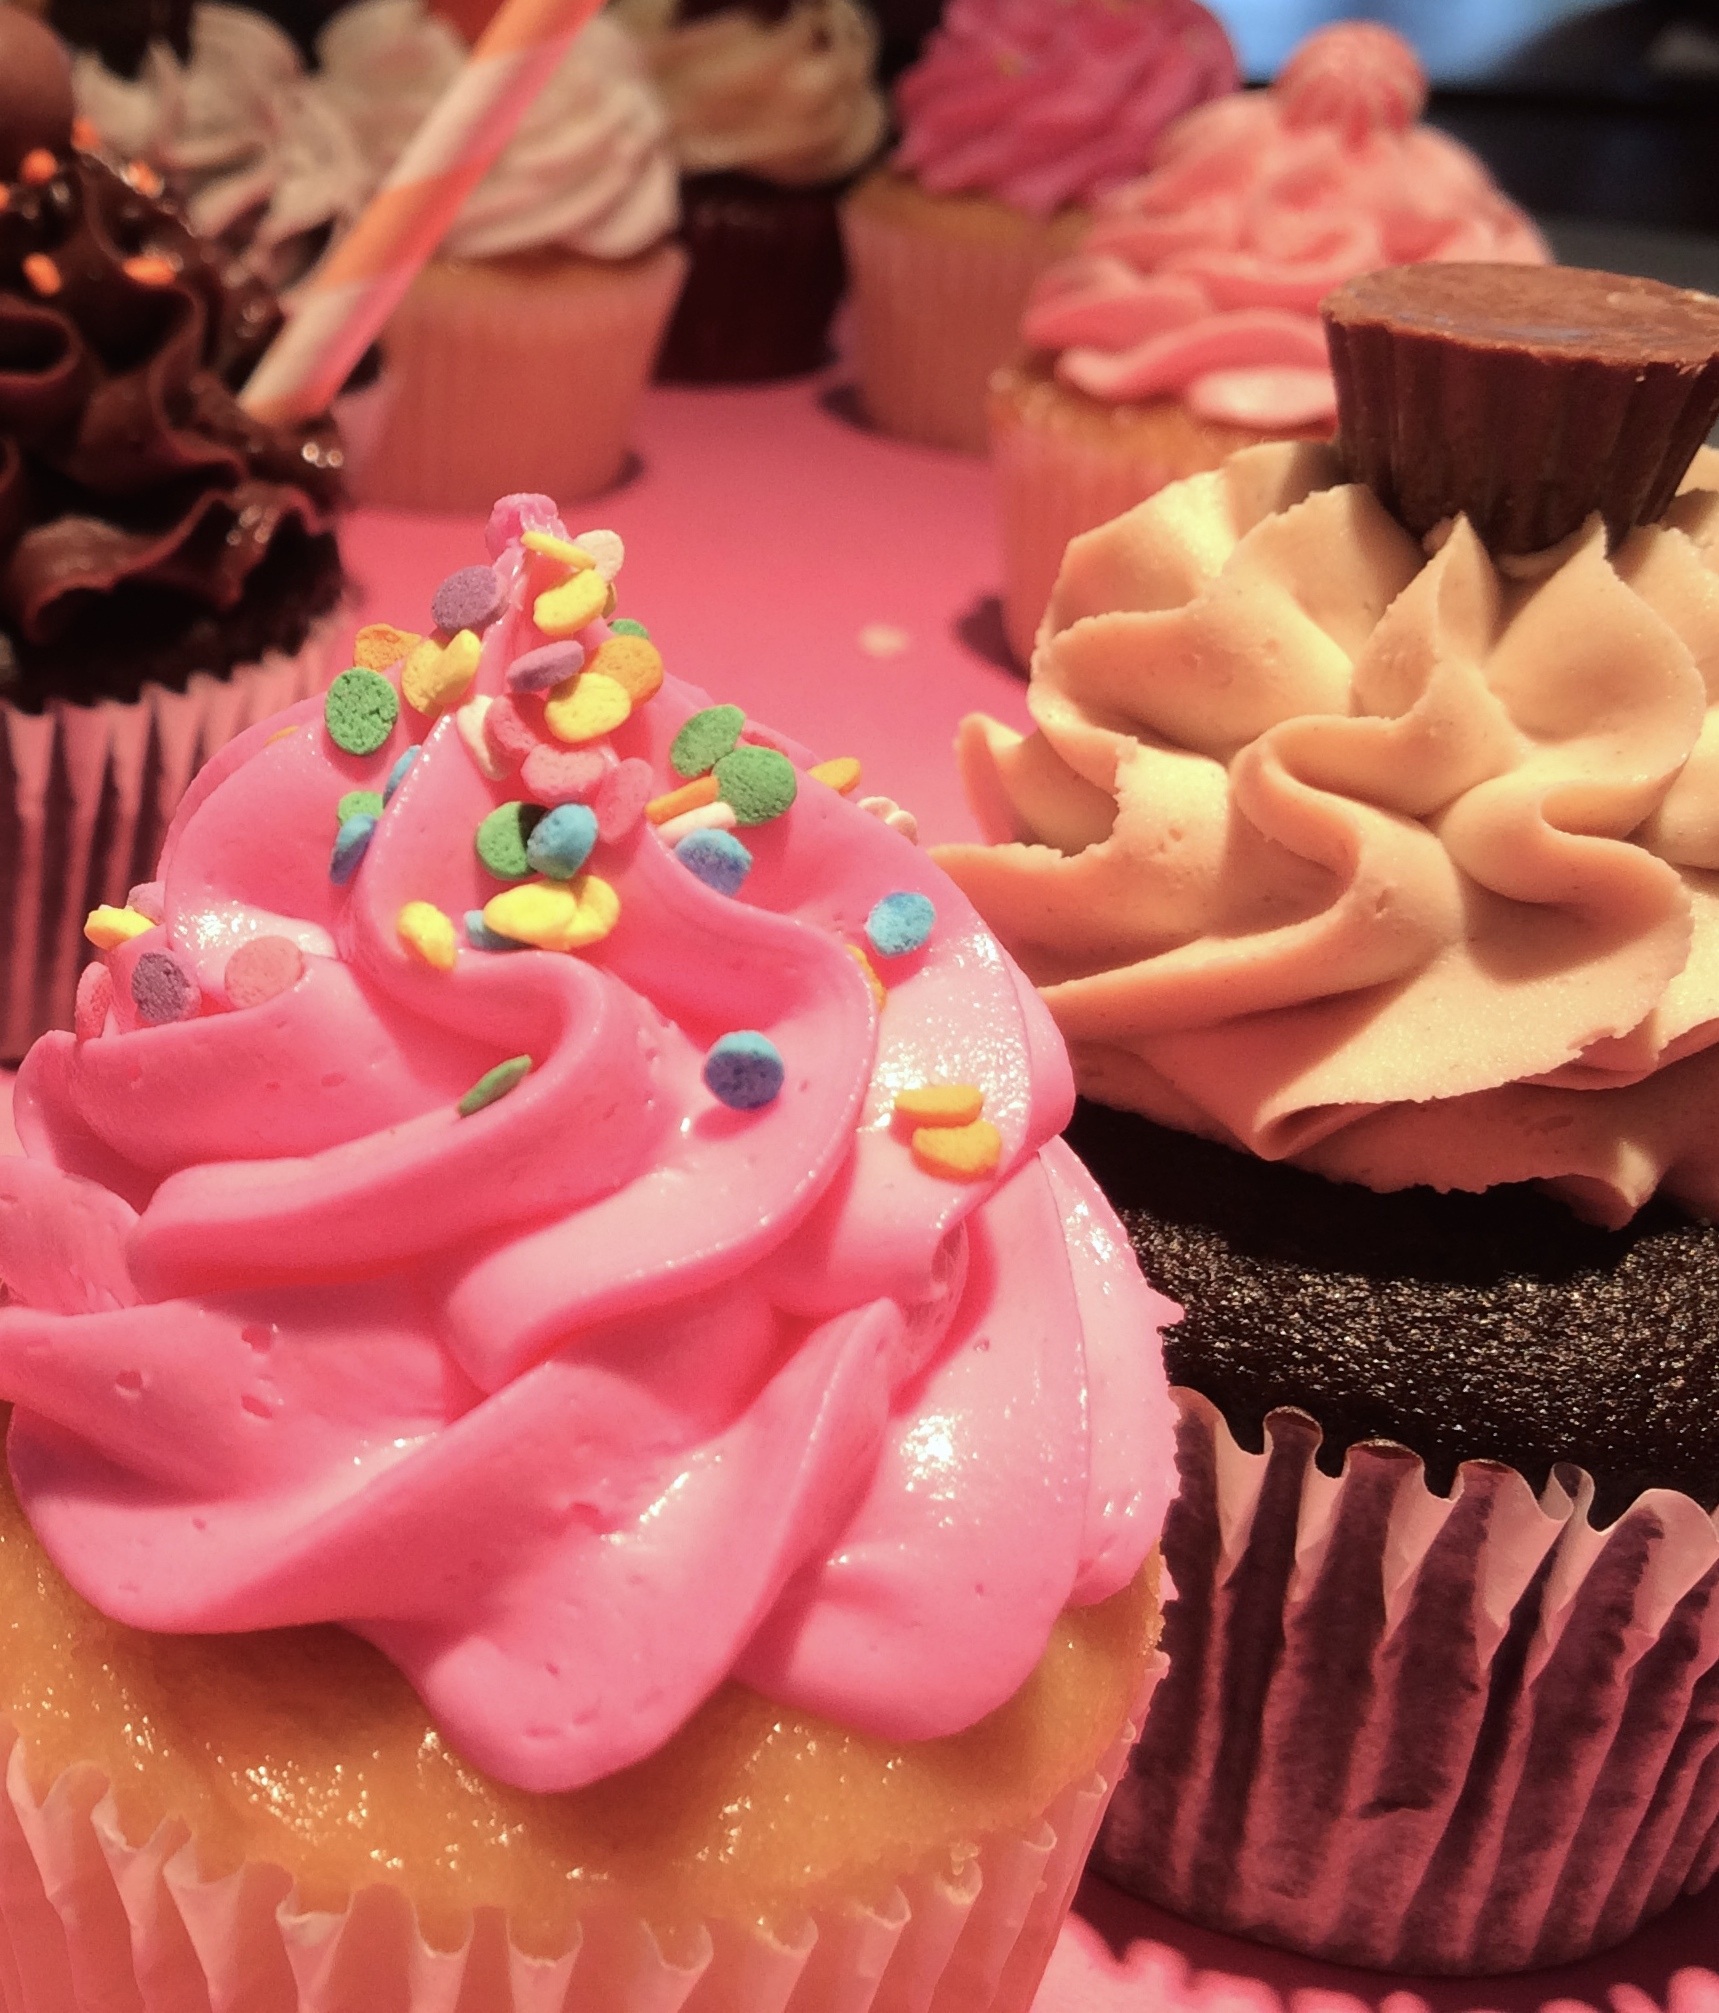
sweet, flower, food, pink, cupcake, dessert, cream, cake, birthday cake, sugar, icing, fondant, cupcakes, sweetness, flavor, sugar paste, buttercream, cake decorating